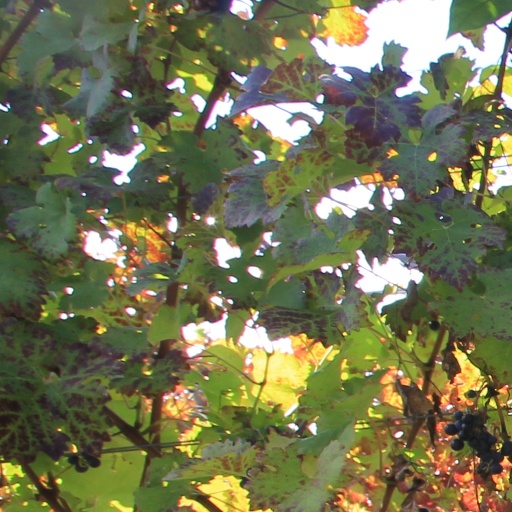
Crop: grape